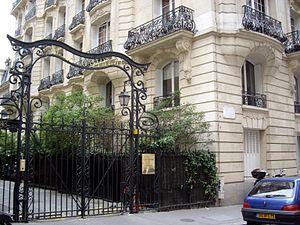
Entrée de la villa Guibert au n° 83 de la rue de la Tour, Paris 16e, et dernière demeure du poète Jean Richepin (1849-1926) à l'angle du n° 85.